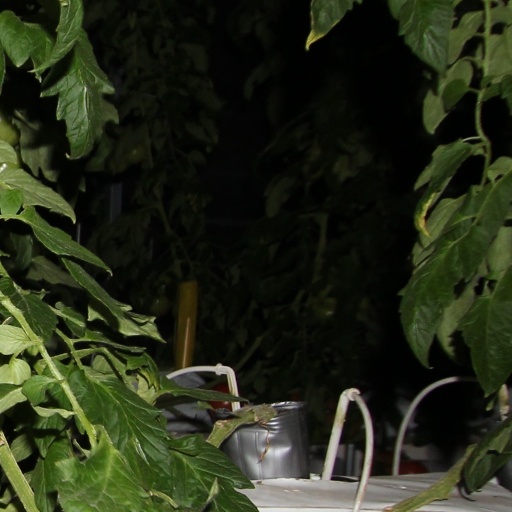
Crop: tomato